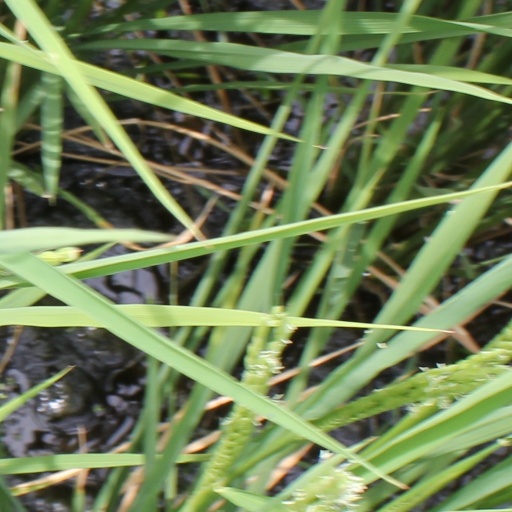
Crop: rice